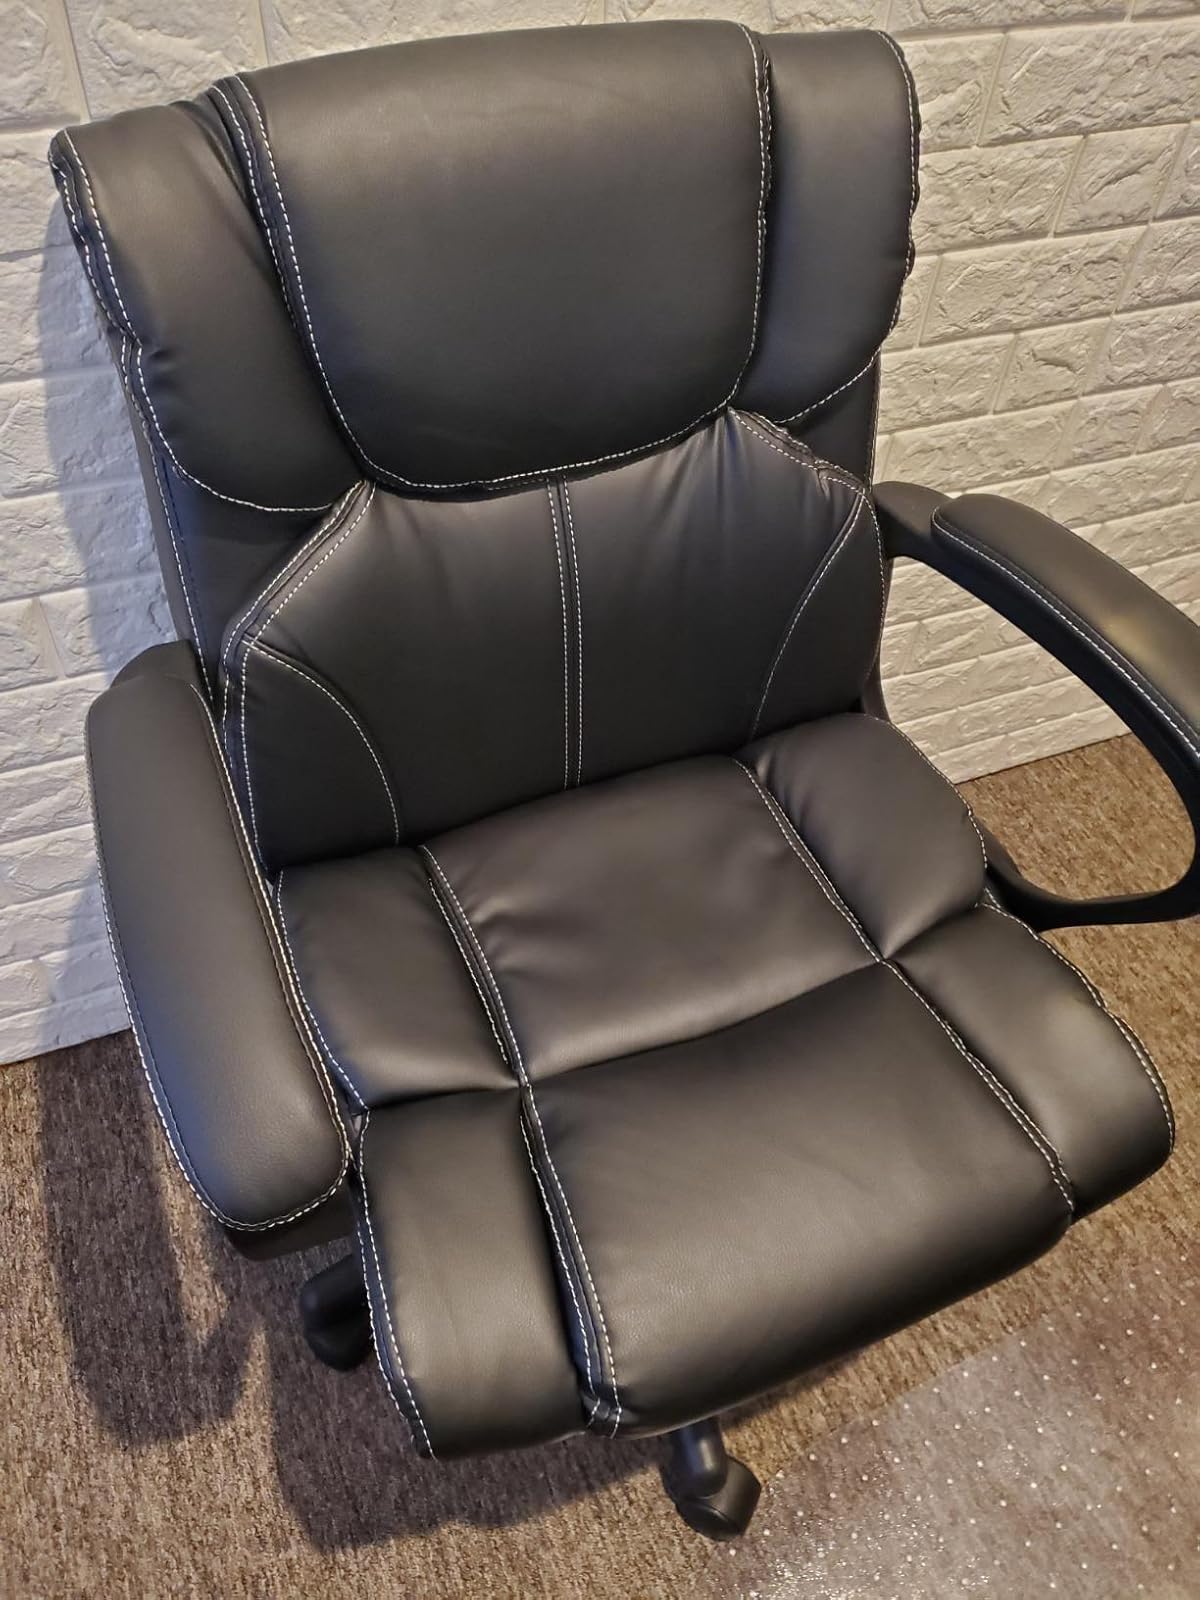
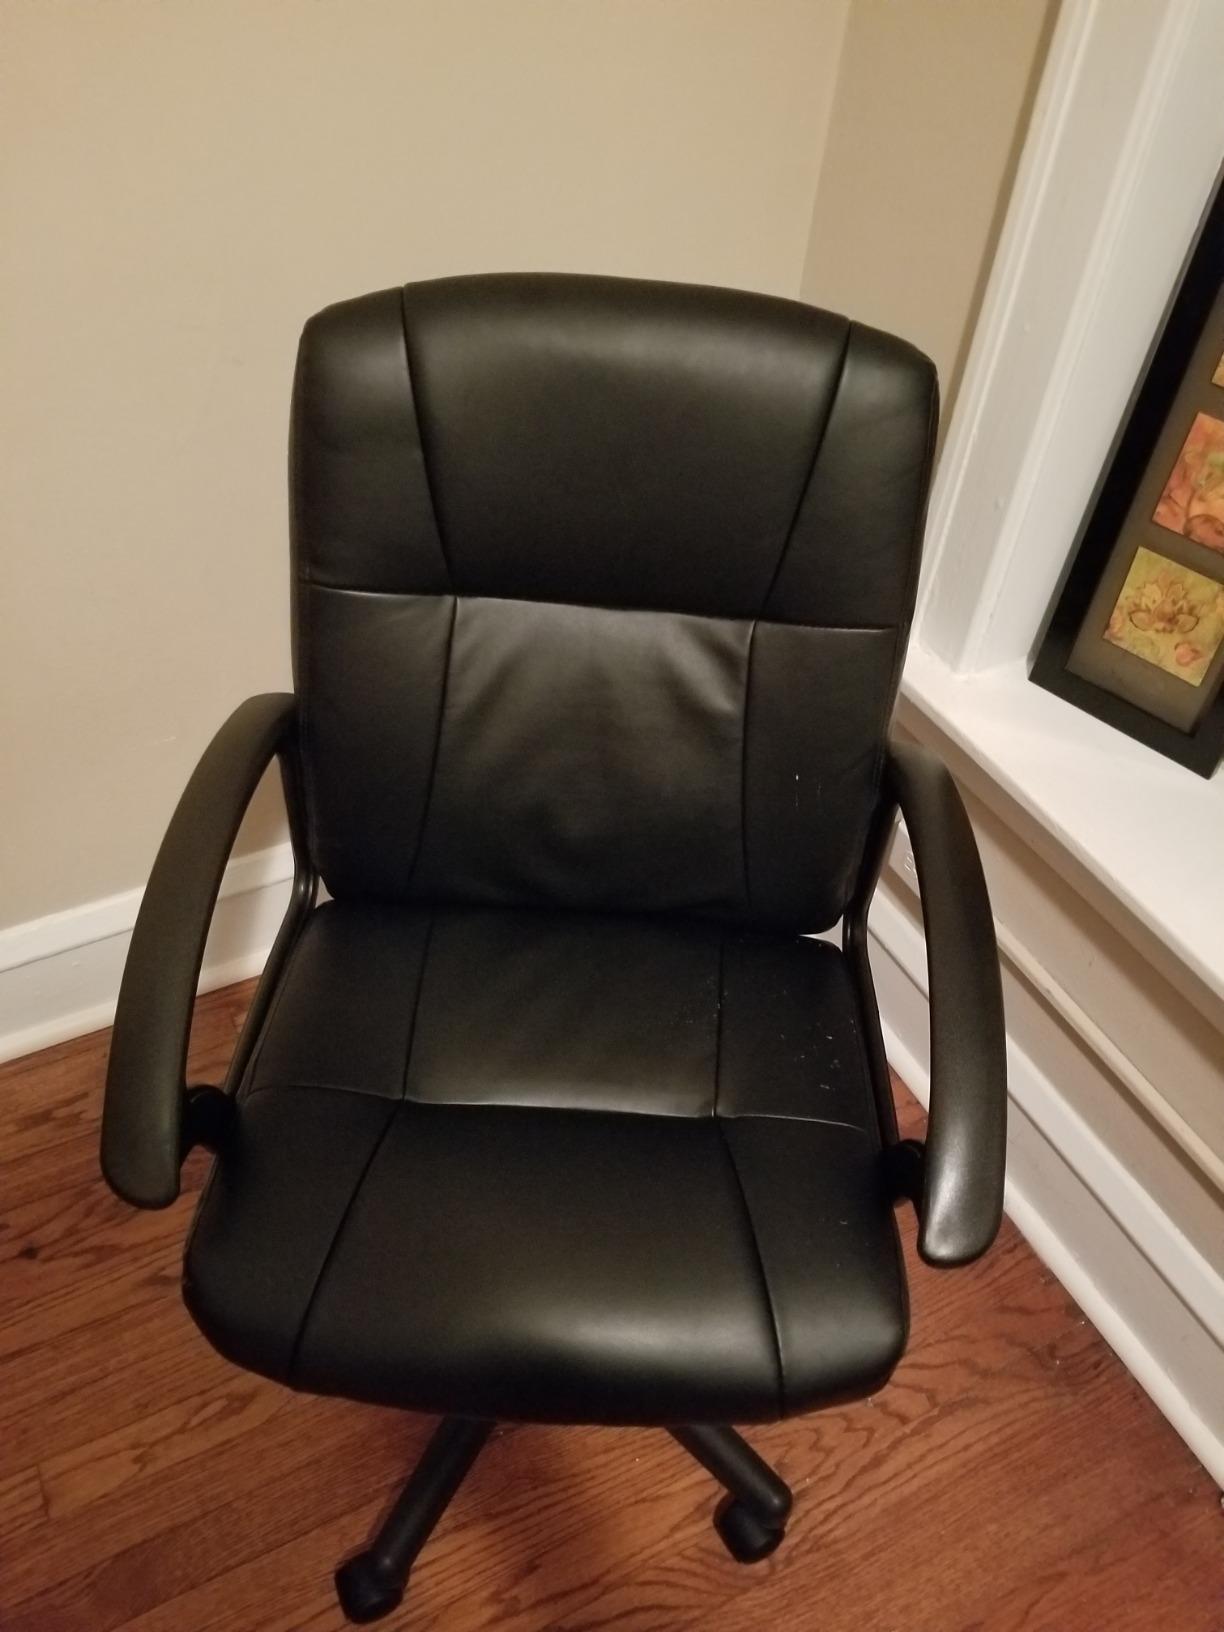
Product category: items_chair
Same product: no